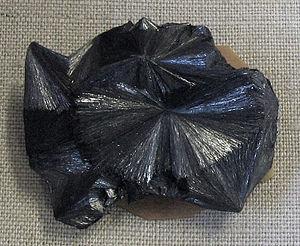
Le pyrolusite est un minéral consistant essentiellement de dioxyde de manganèse. Il est notamment présent en quantité importante dans le minerai de manganèse.